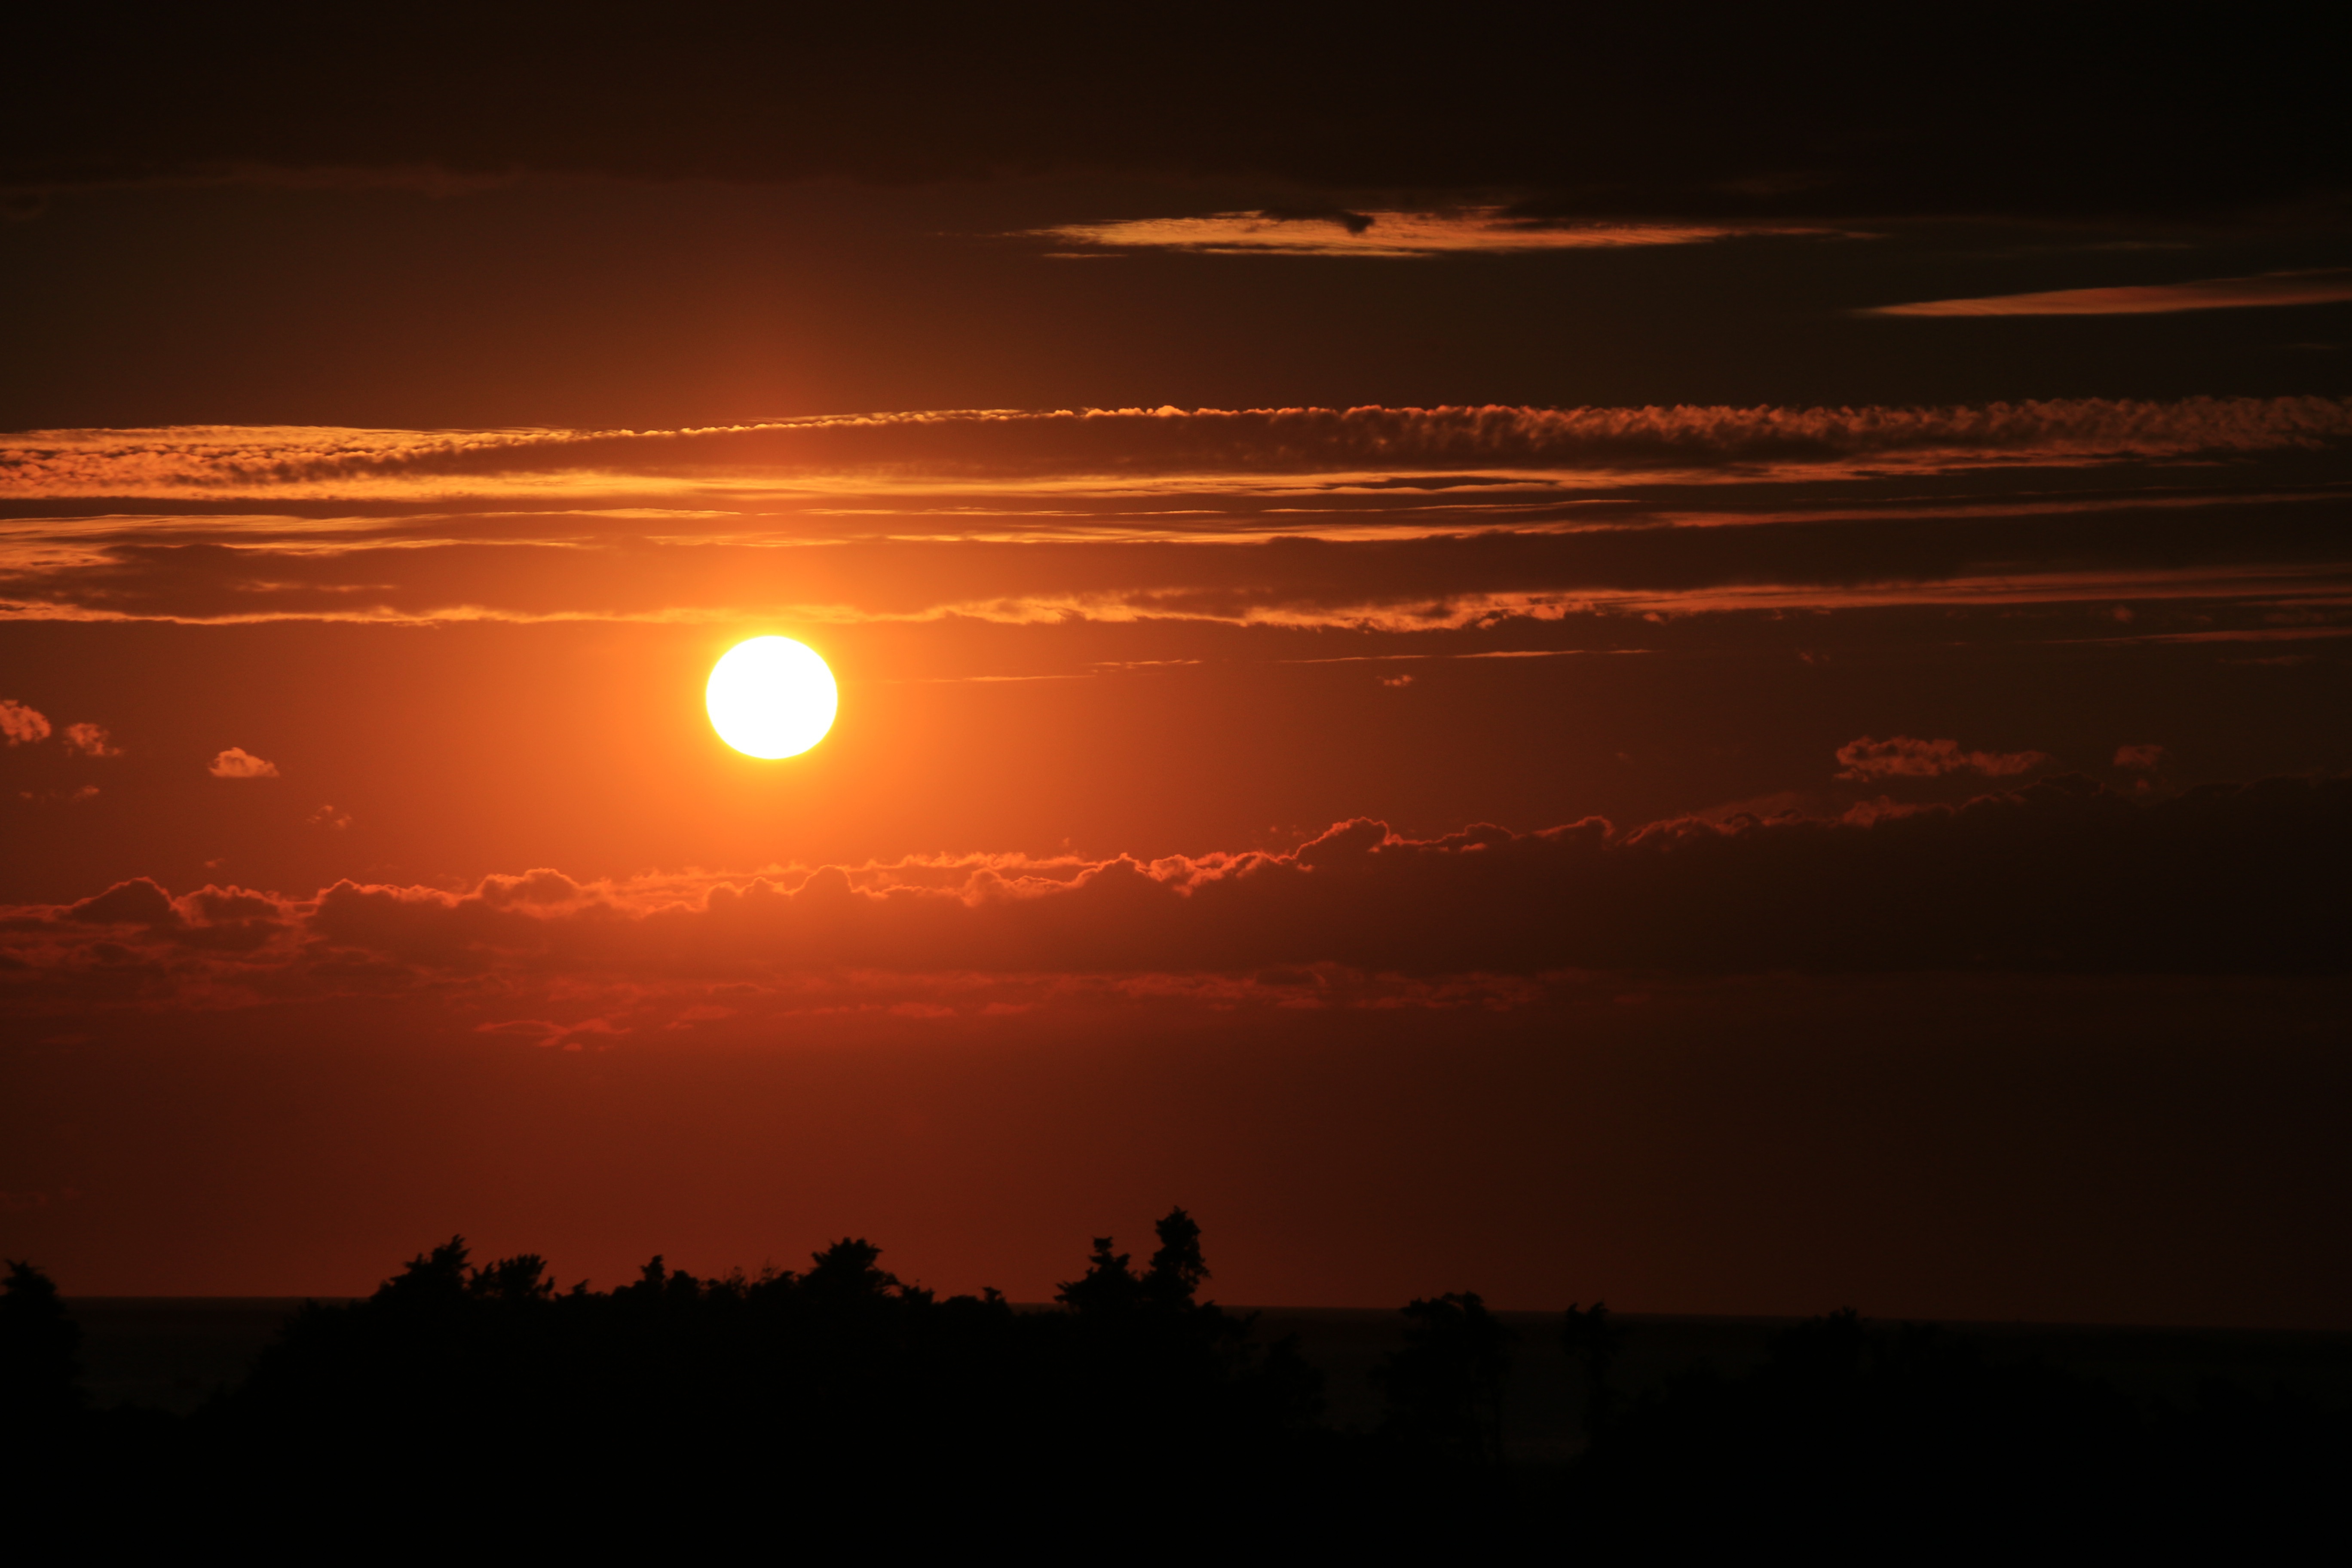
horizon, silhouette, cloud, sky, sun, sunrise, sunset, sunlight, morning, dawn, atmosphere, dusk, evening, twilight, scenic, afterglow, astronomical object, red sky at morning